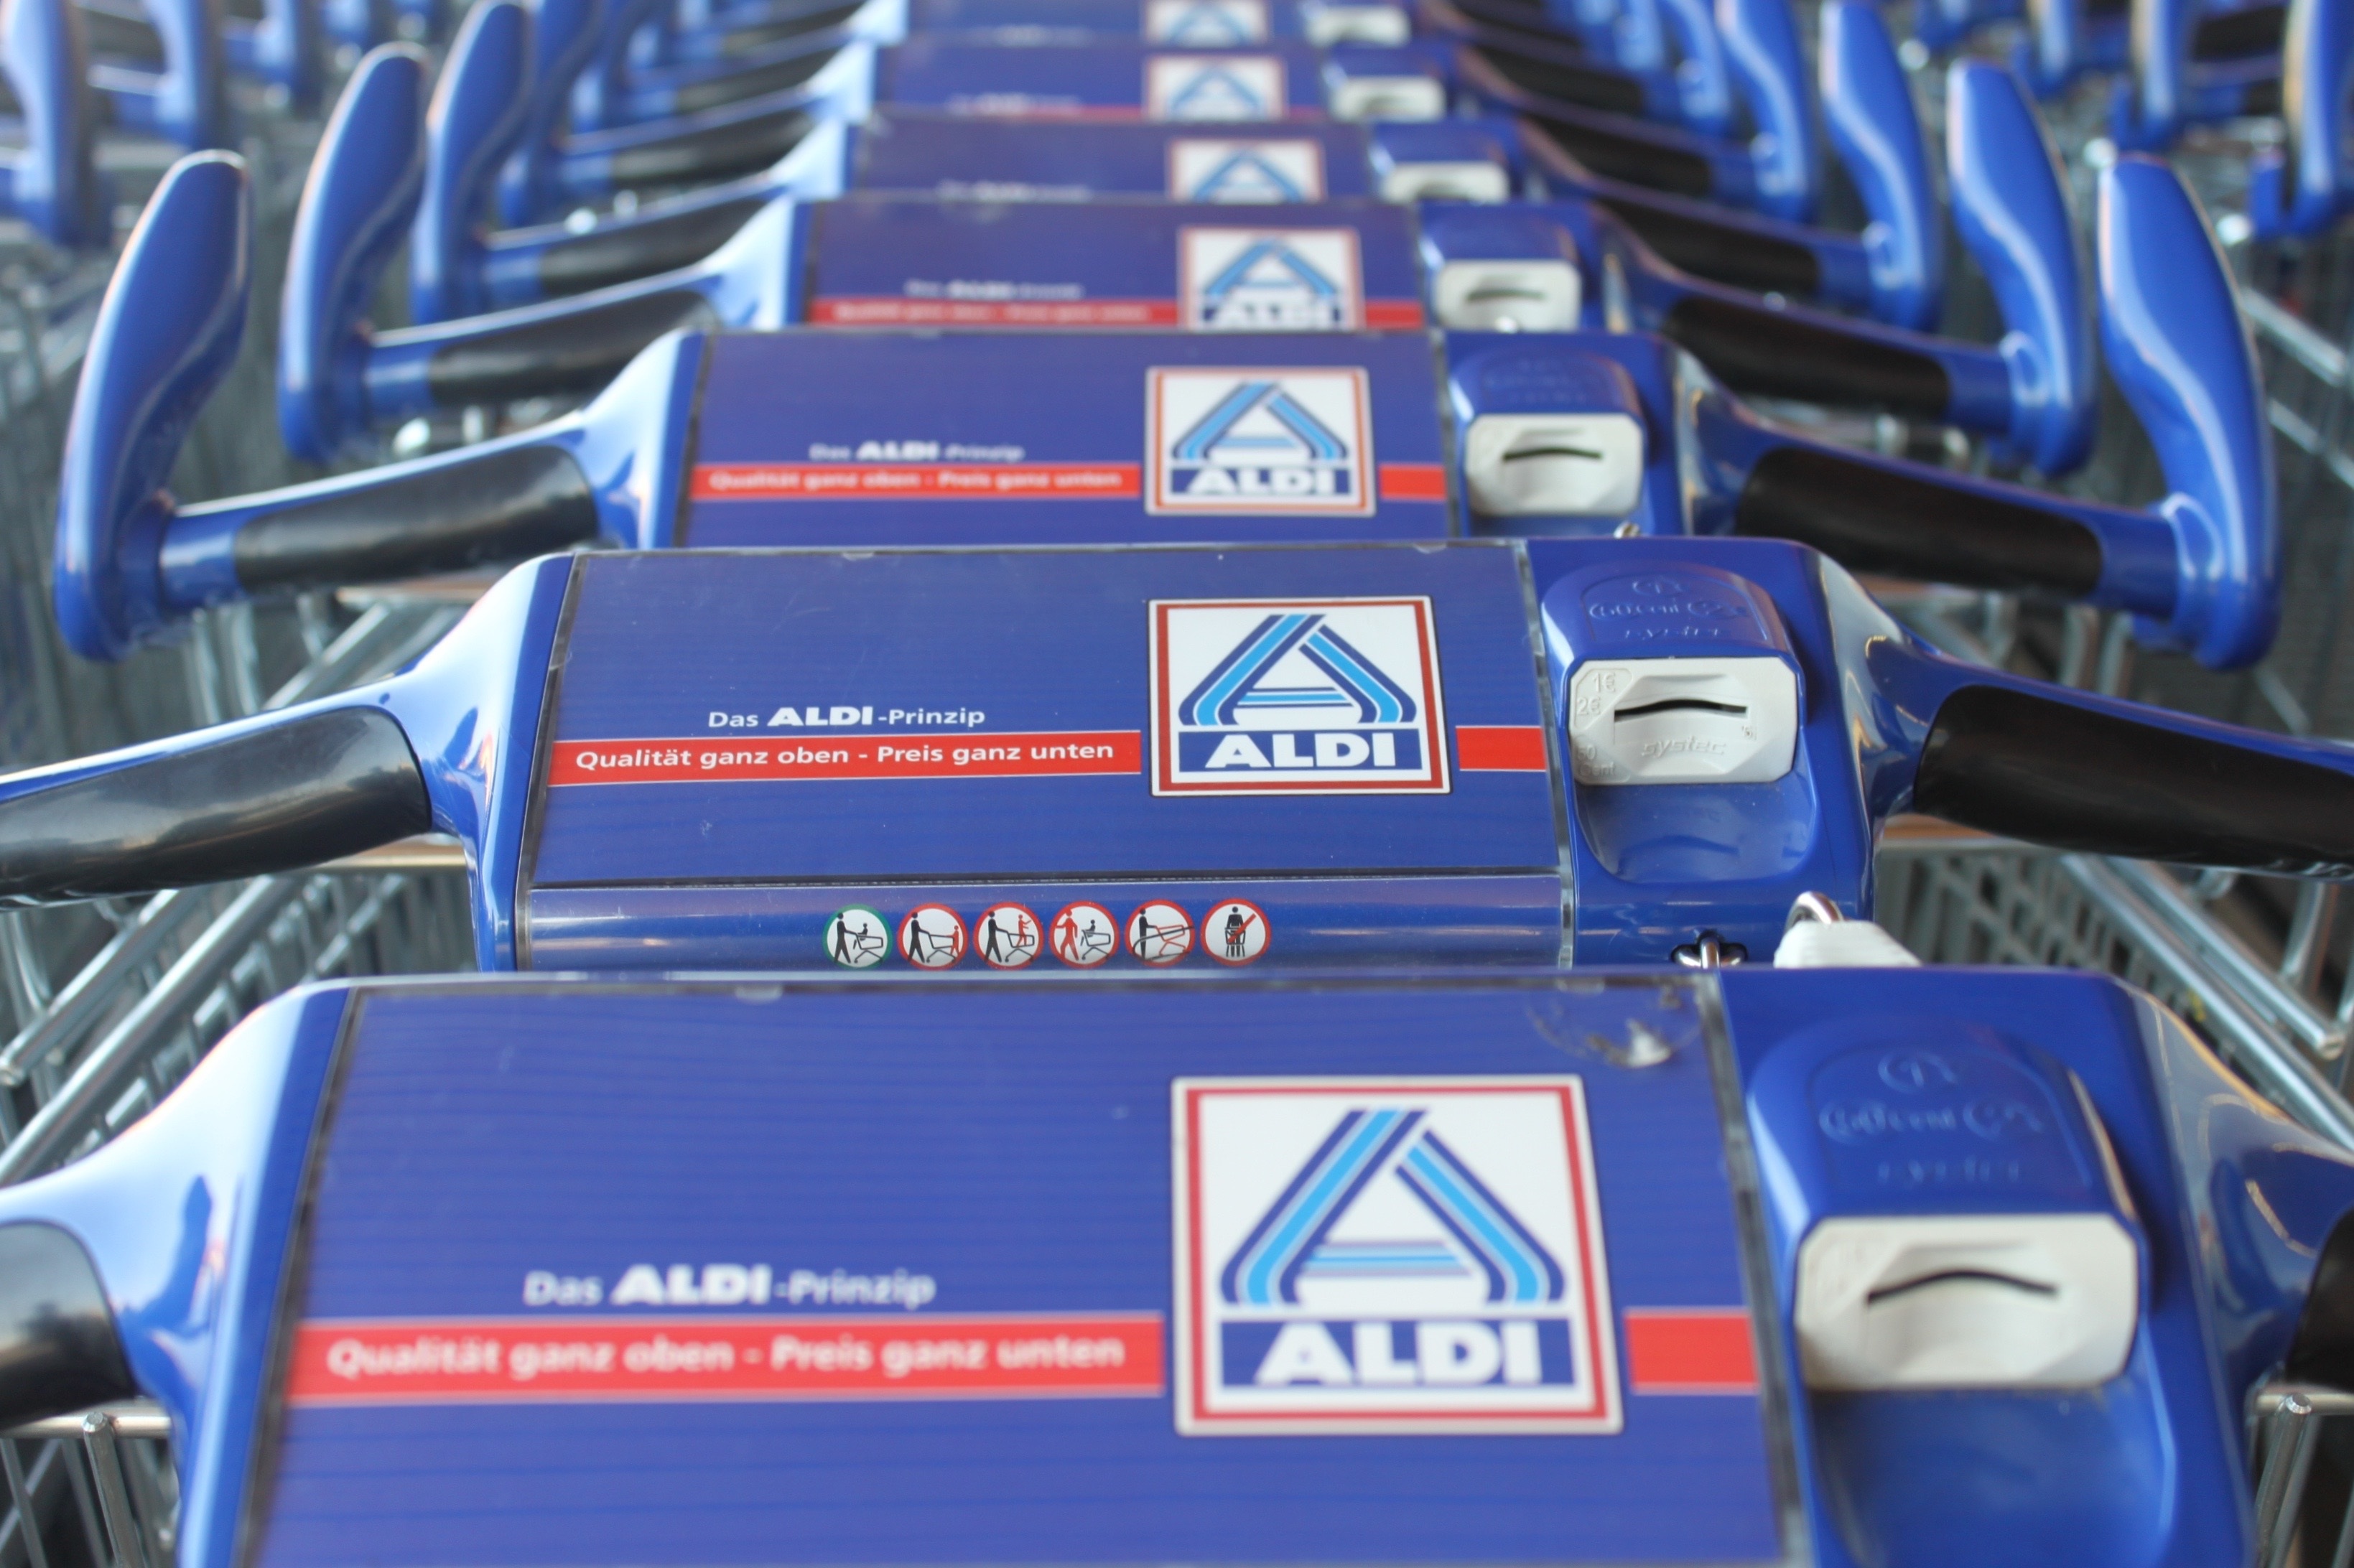
car, vehicle, race car, racing, germany, race track, german, upload locally, aldi, discounter, automobile make, automotive exterior, sport venue, open wheel car, formula one car